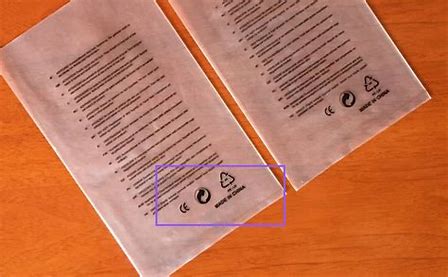
Label: plastic